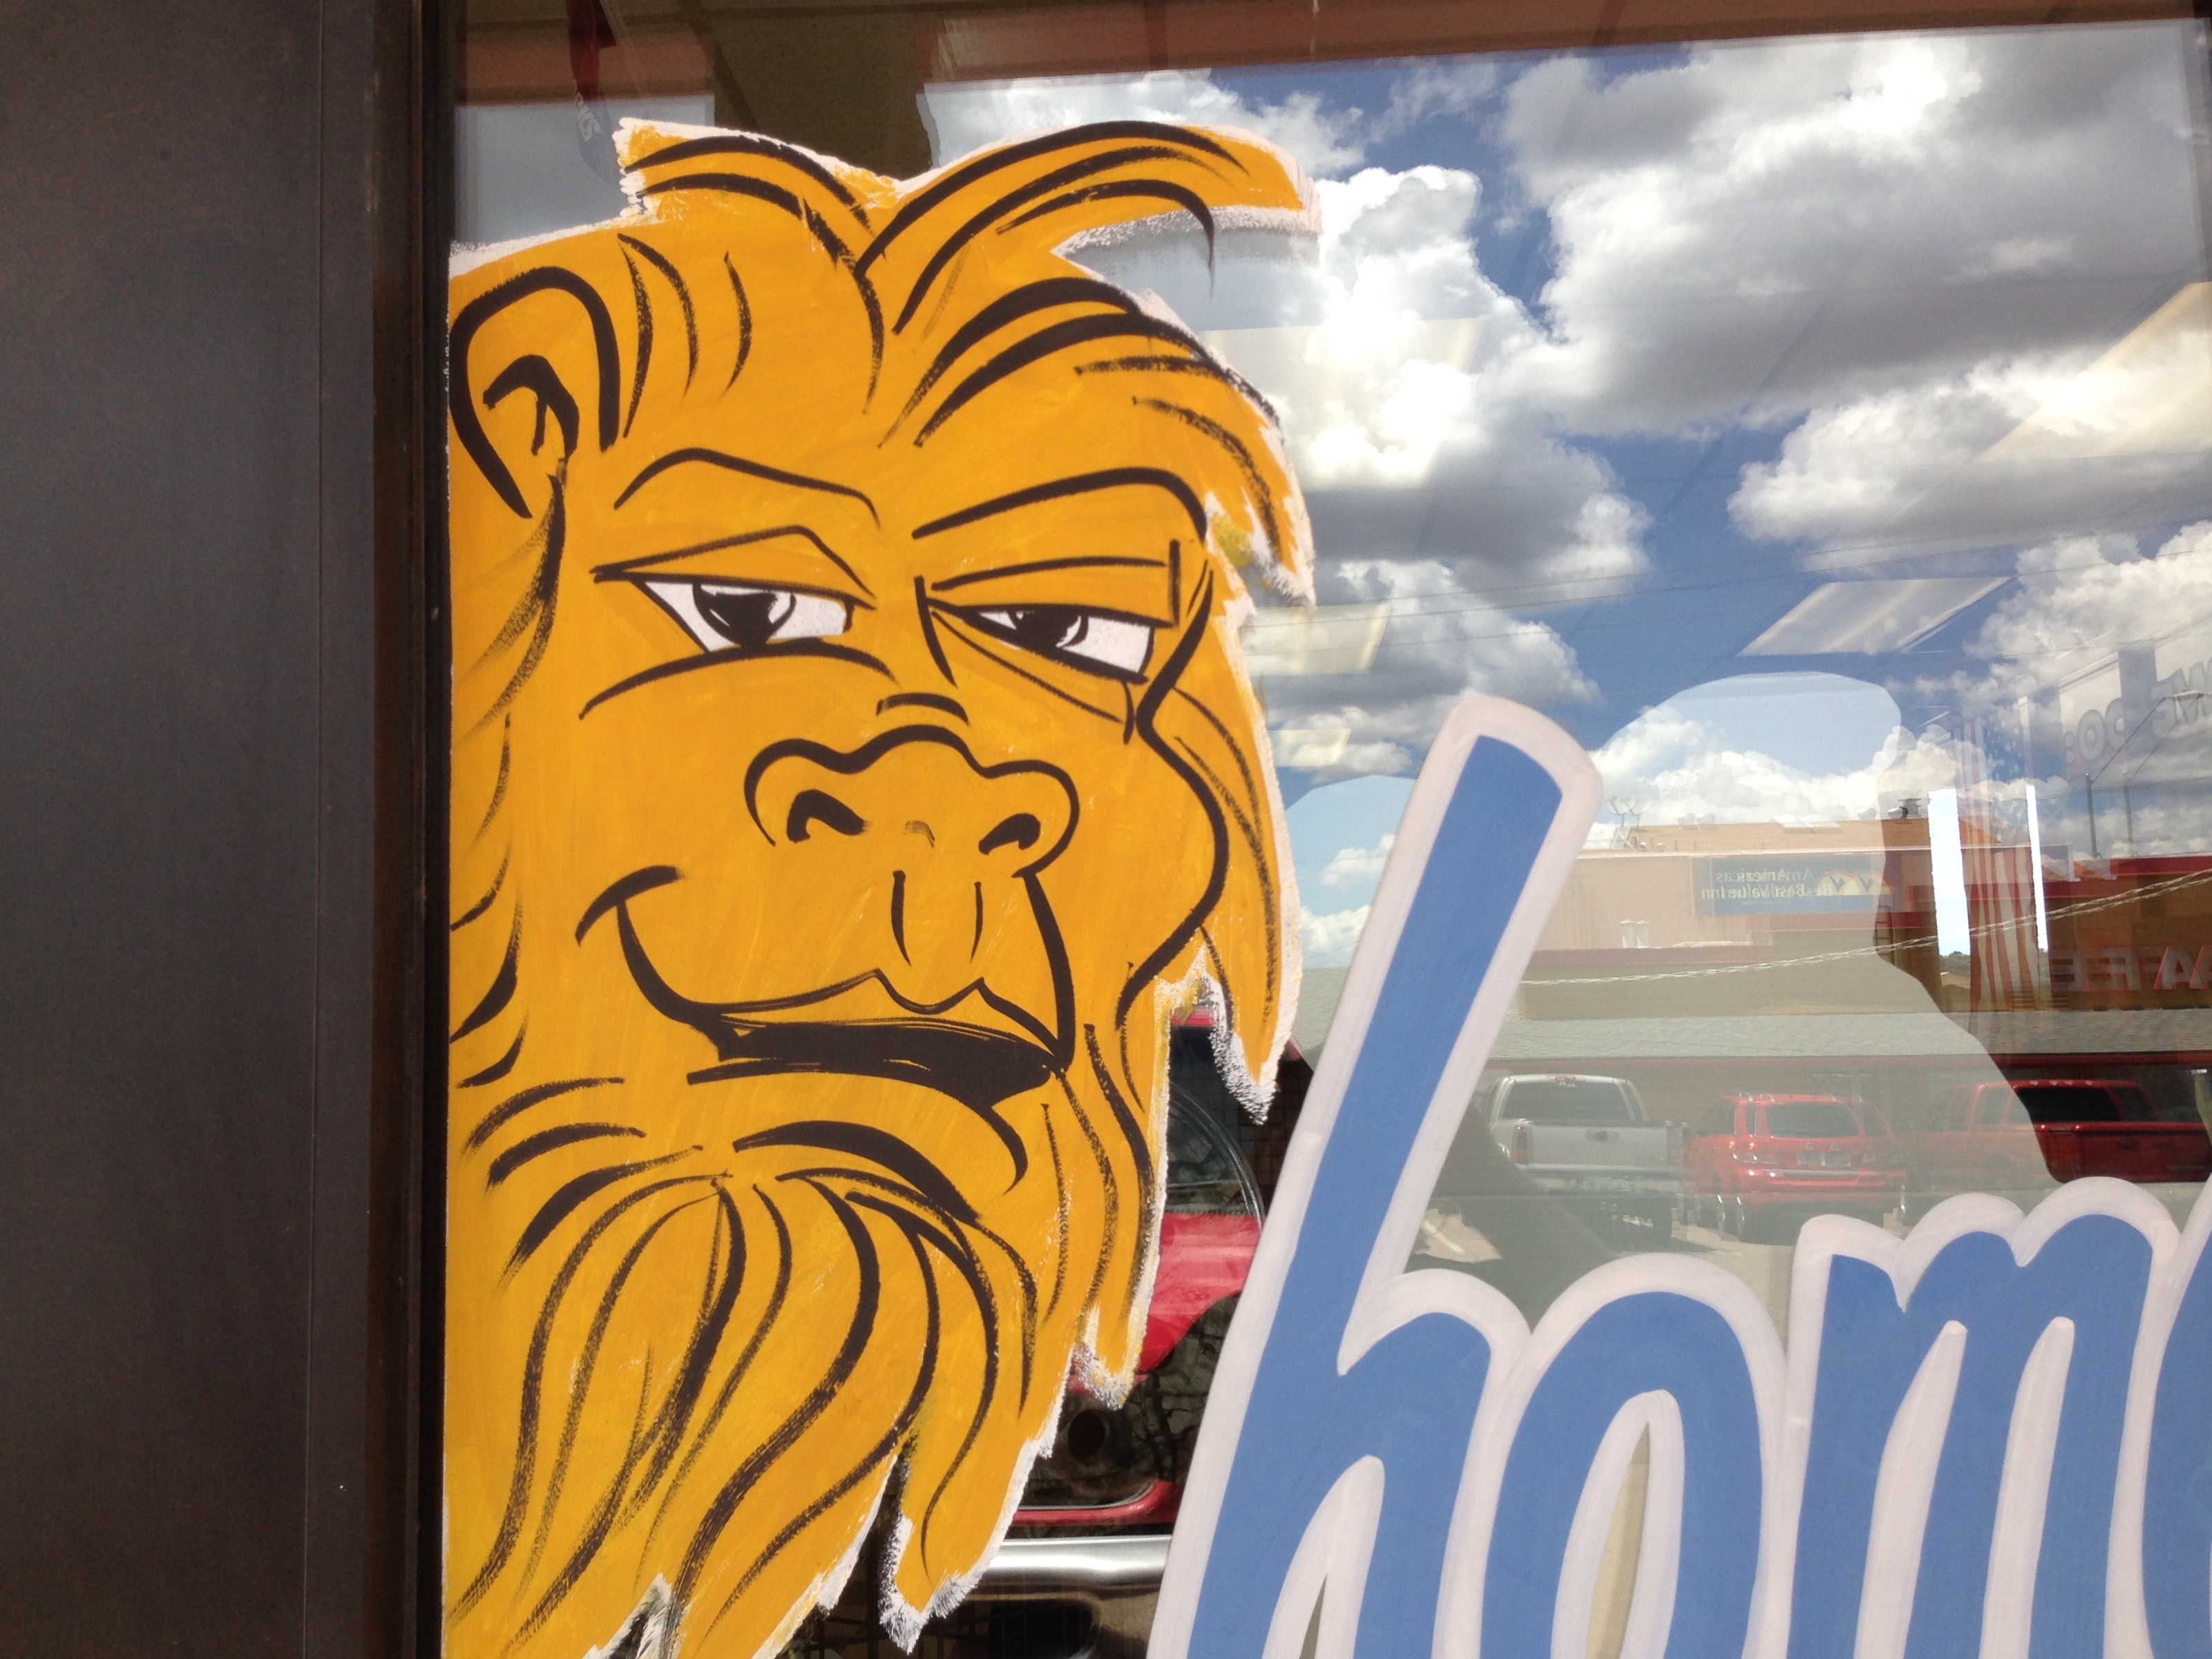
advertising, graffiti, art, mural, poster